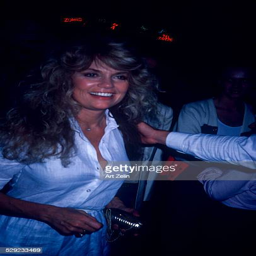
actor going to a formal event circa filming location